List of awards and nominations received by Judy Ann Santos

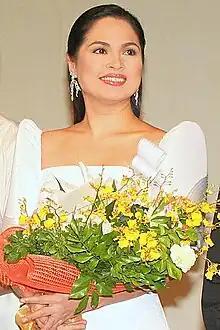
Santos attending the premiere of "Ploning" in 2008

Judy Ann Santos is a Filipino actress and film producer who has received various awards and nominations for her work in film and television. At the age of eight, she began her acting career with a supporting role in the drama series "Kaming Mga Ulila" (1986). Santos had her breakthrough role in the drama series "Mara Clara" (1992) and earned her first FAMAS Award for her performance in its 1996 film adaptation. Three years later, she starred opposite Fernando Poe Jr. in the comedy drama "Isusumbong Kita sa Tatay Ko" (1999). It became the first Filipino film to earn more than million at the box office, for which Santos was awarded the Box Office Queen title. The supporting role of a Chinese mogul's daughter in the family drama "" (2003) won her a Golden Screen Award. Santos made a transition to adult roles playing a woman with dissociative identity disorder in the 2004 psychological drama "Sabel", for which she received the Gawad Urian for Best Actress. For her role as the titular character in the superhero series "Krystala" (2005), she won the Star Award for Best Drama Actress.